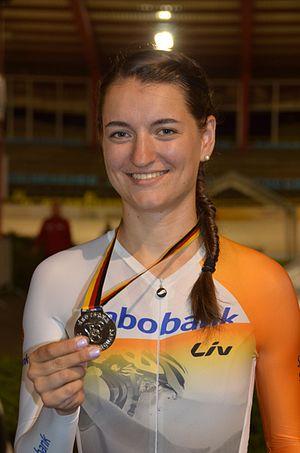
La Saison 2016 de l'équipe Rabo Liv Women est la douzième de la formation. L'effectif est quasiment stable avec seulement l'arrivée de Yara Kastelijn et le départ d'Anna Knauer. L'équipe commence la saison avec trois leaders potentiels avec le retour en forme de Marianne Vos, la numéro un mondial Anna van der Breggen et la championne du monde 2014 Pauline Ferrand-Prévot.
Anna Knauer est une coureuse cycliste professionnelle allemande membre de l'équipe Parkhotel Valkenburg. Spécialiste de la piste, elle a notamment remporté le championnat du monde de l'omnium juniors en 2013.